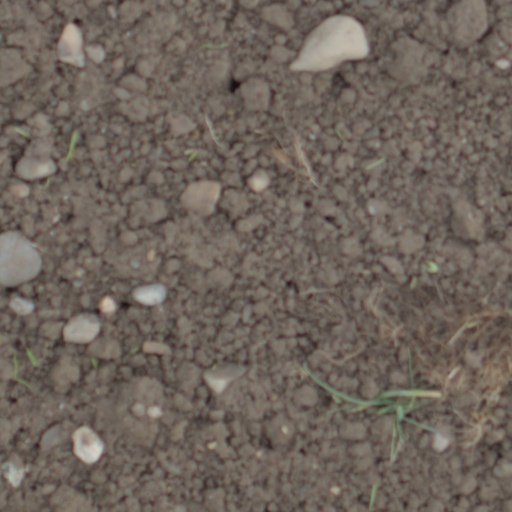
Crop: wheat